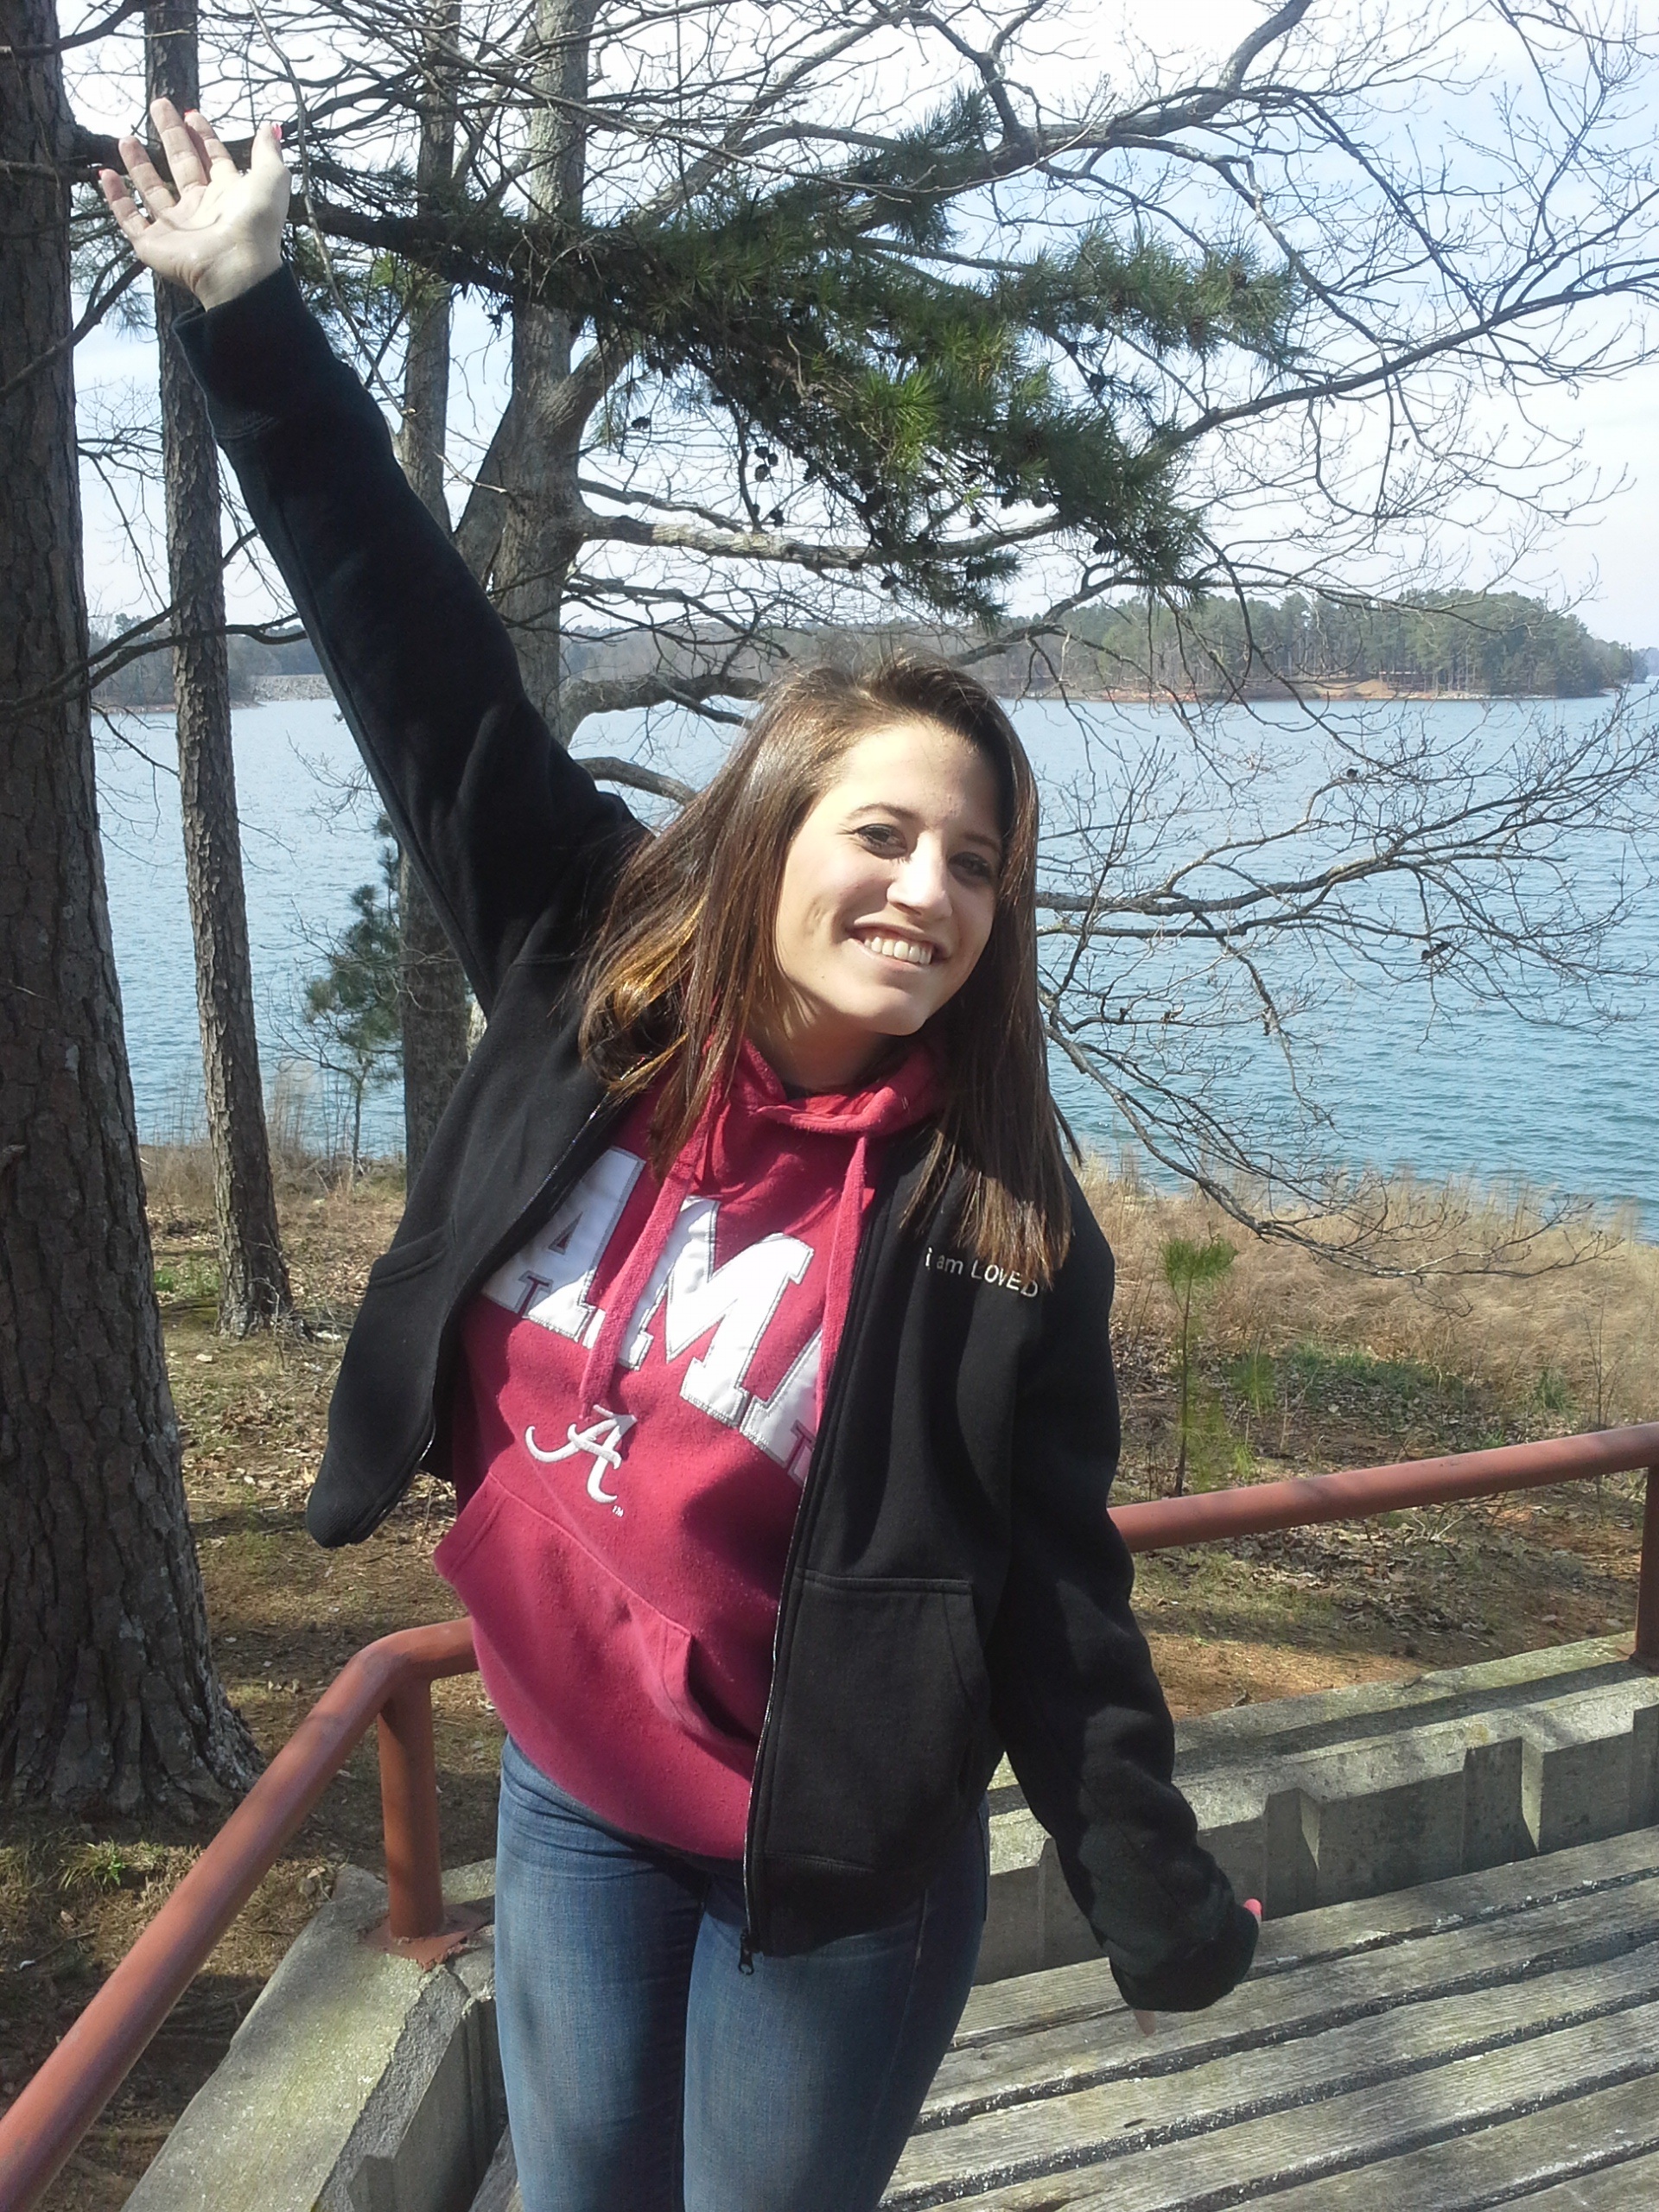
people, girl, woman, spring, lady, happy, photograph, beauty, image, relaxed, photo shoot, at the lake, having fun, happy day